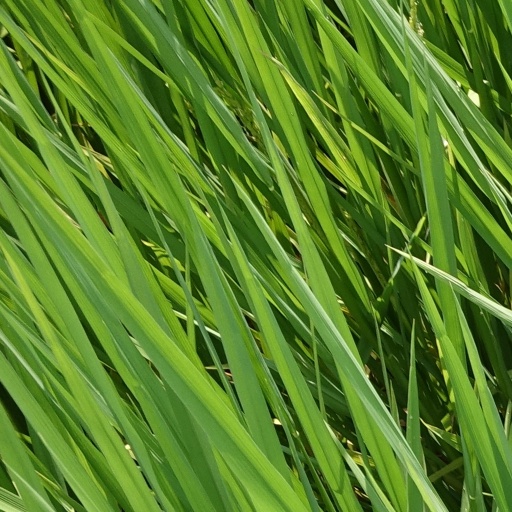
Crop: rice